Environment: real
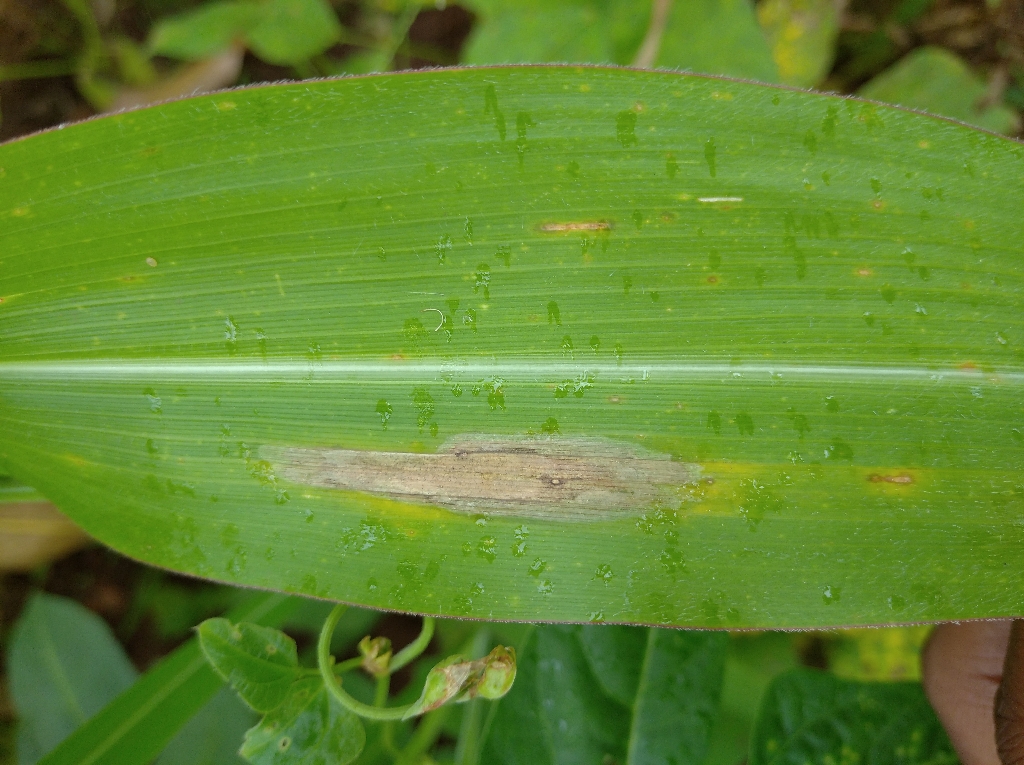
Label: northern_corn_leaf_blight